Bomb suit

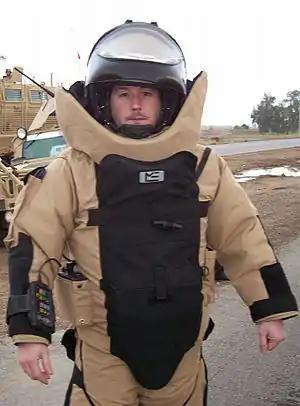
An Advanced Bomb Suit worn by an EOD officer in the 31st Civil Engineer Squadron of the United States Air Force.

The threats posed by an Improvised Explosive Device, commonly known as an IED, can also include chemical or biological agents. This has led to significant advancements since 1999 in the design of bomb disposal suits and helmets. For example, a modern bomb suit may address both conventional blast threats and chemical/biological agents by incorporating a chemical protective undergarment and a helmet compatible with a self-contained breathing apparatus (SCBA).